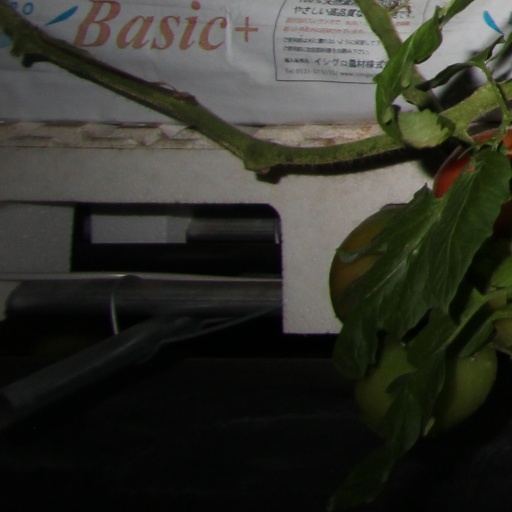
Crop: tomato